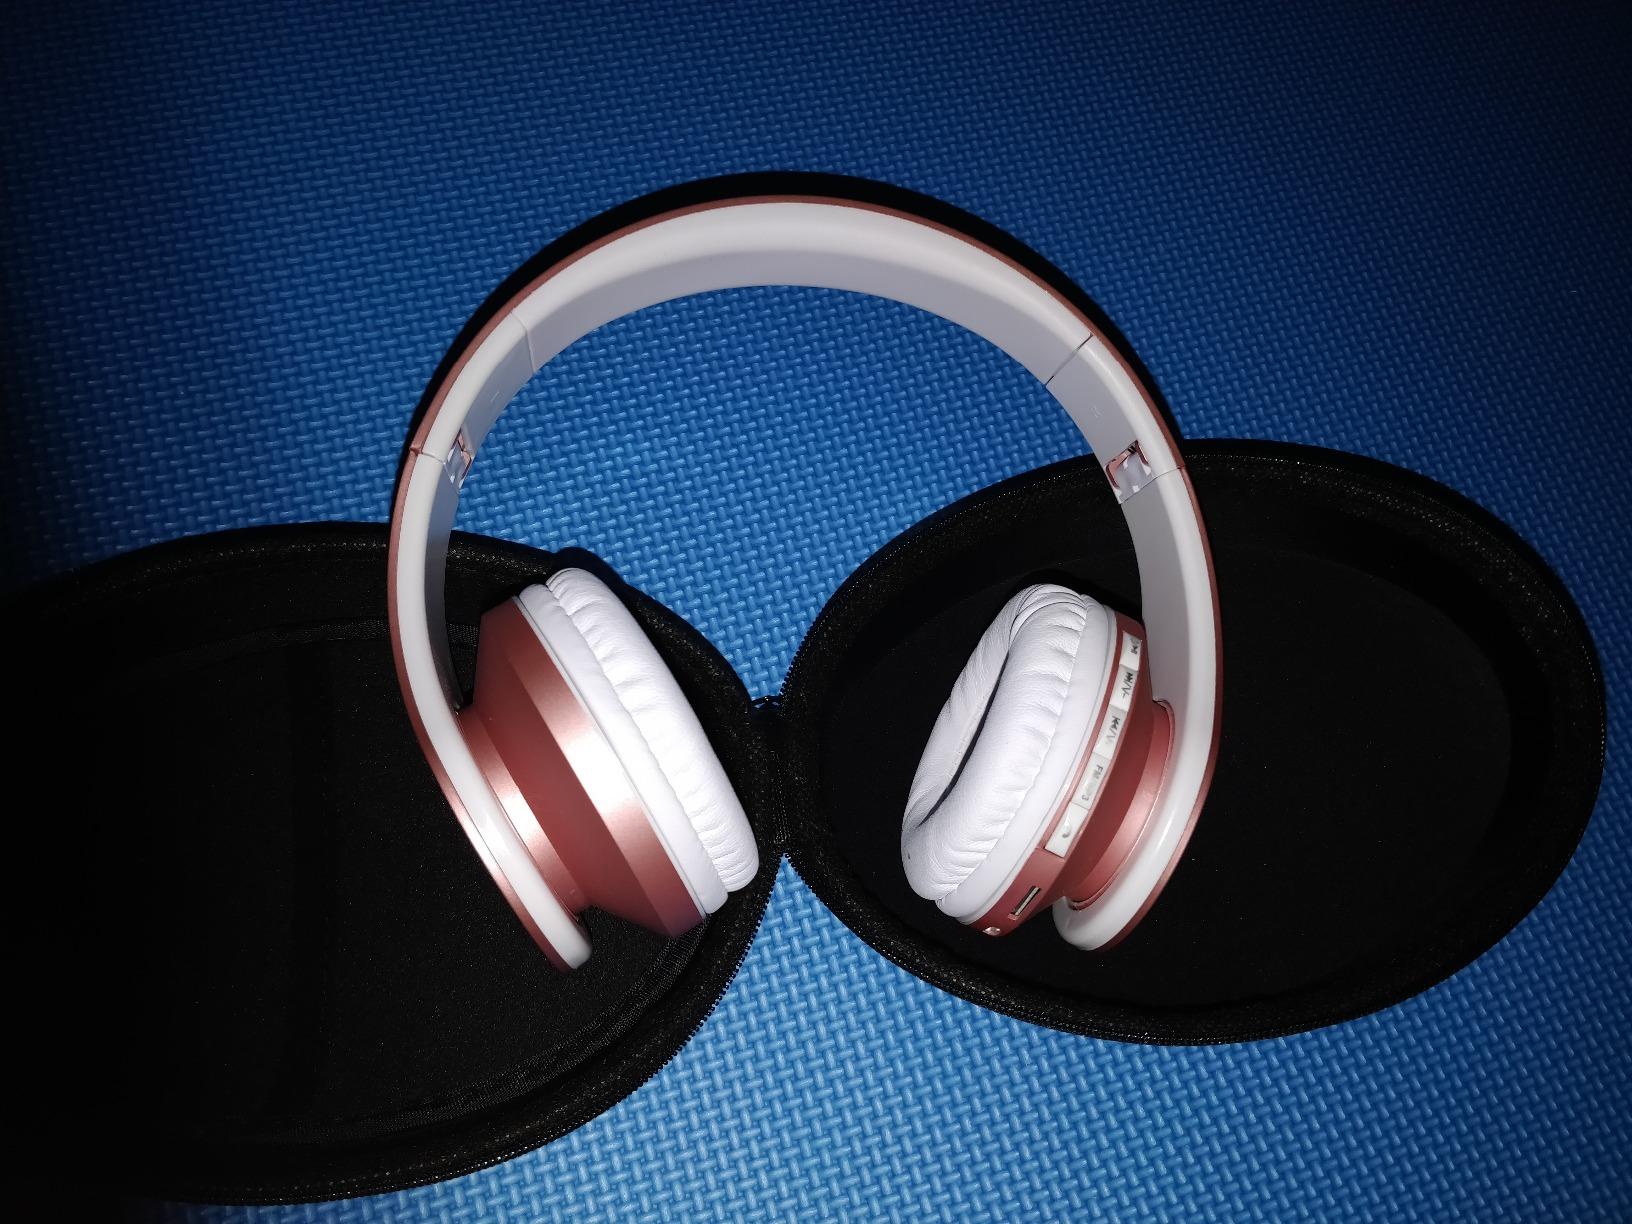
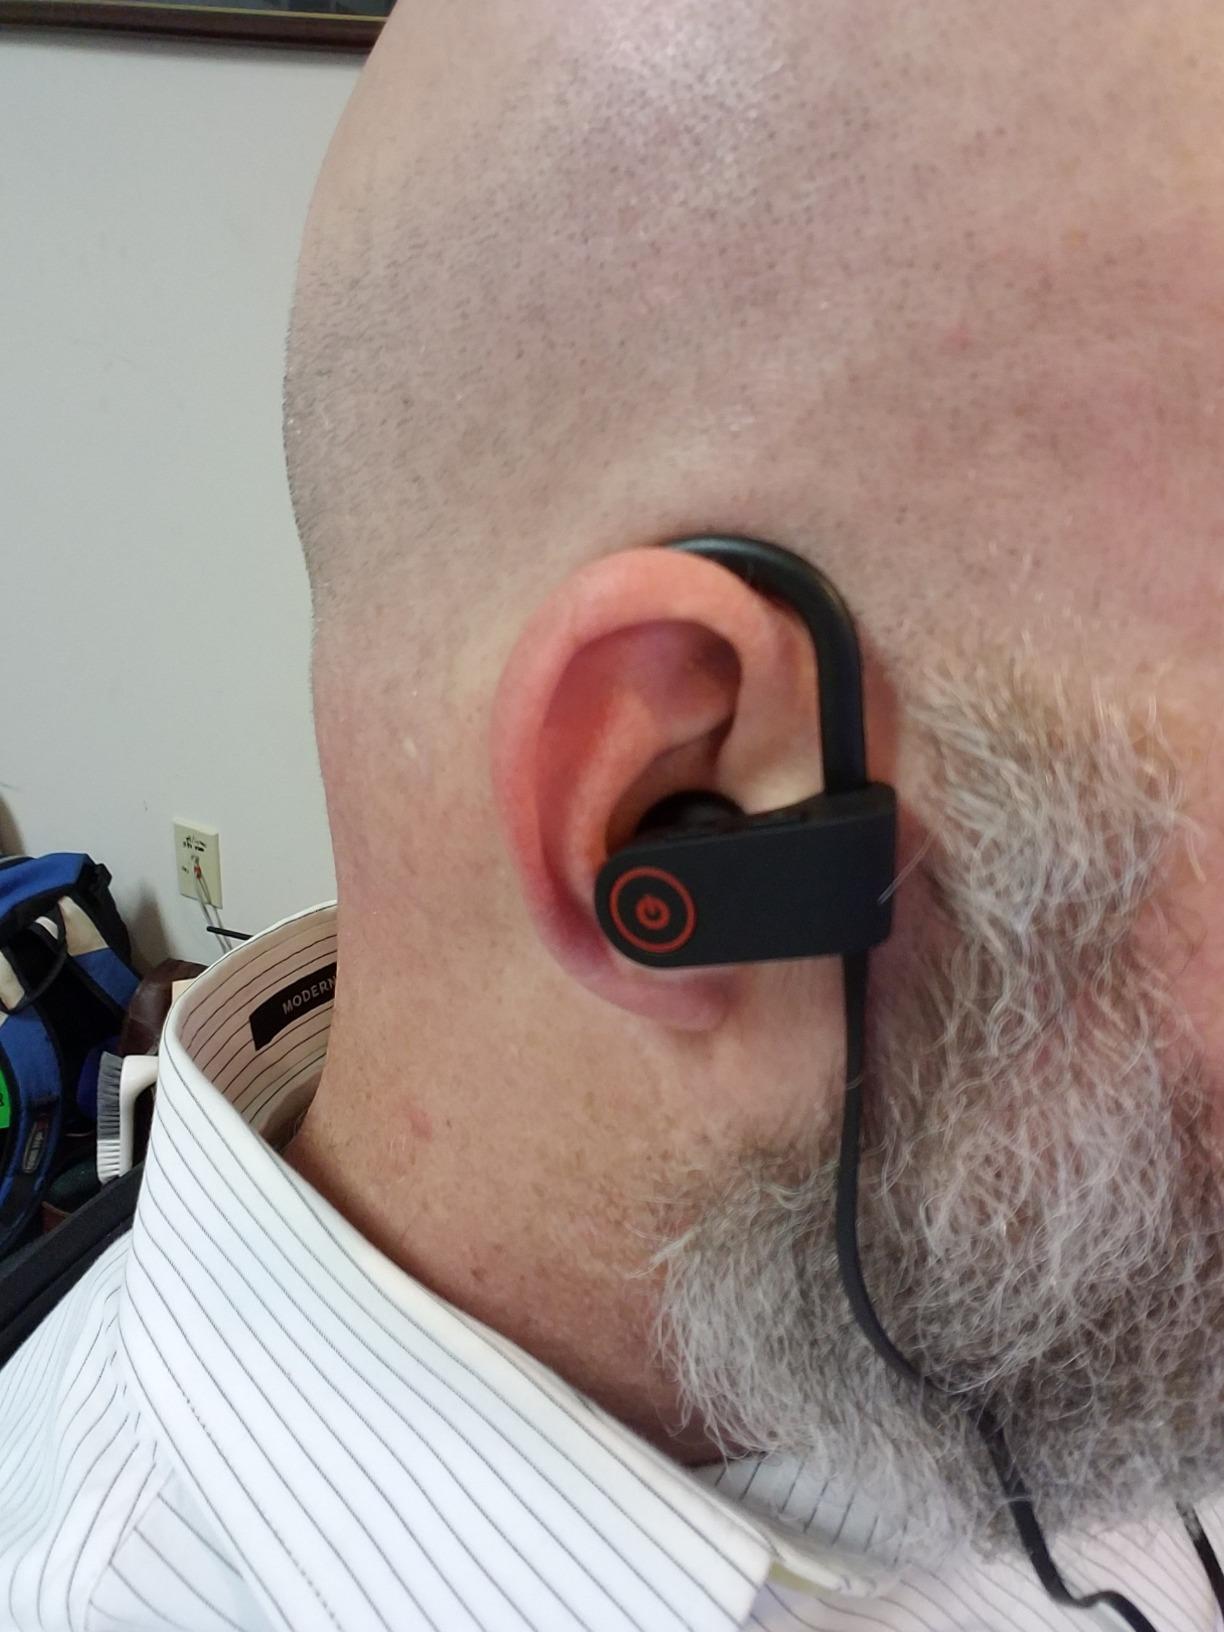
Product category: headphones
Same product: no